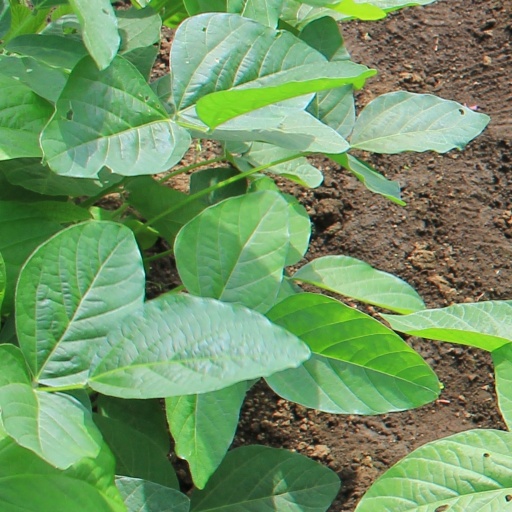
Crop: soybean